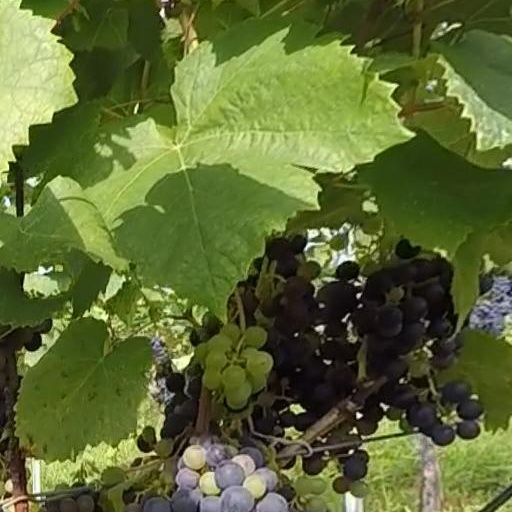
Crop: grape